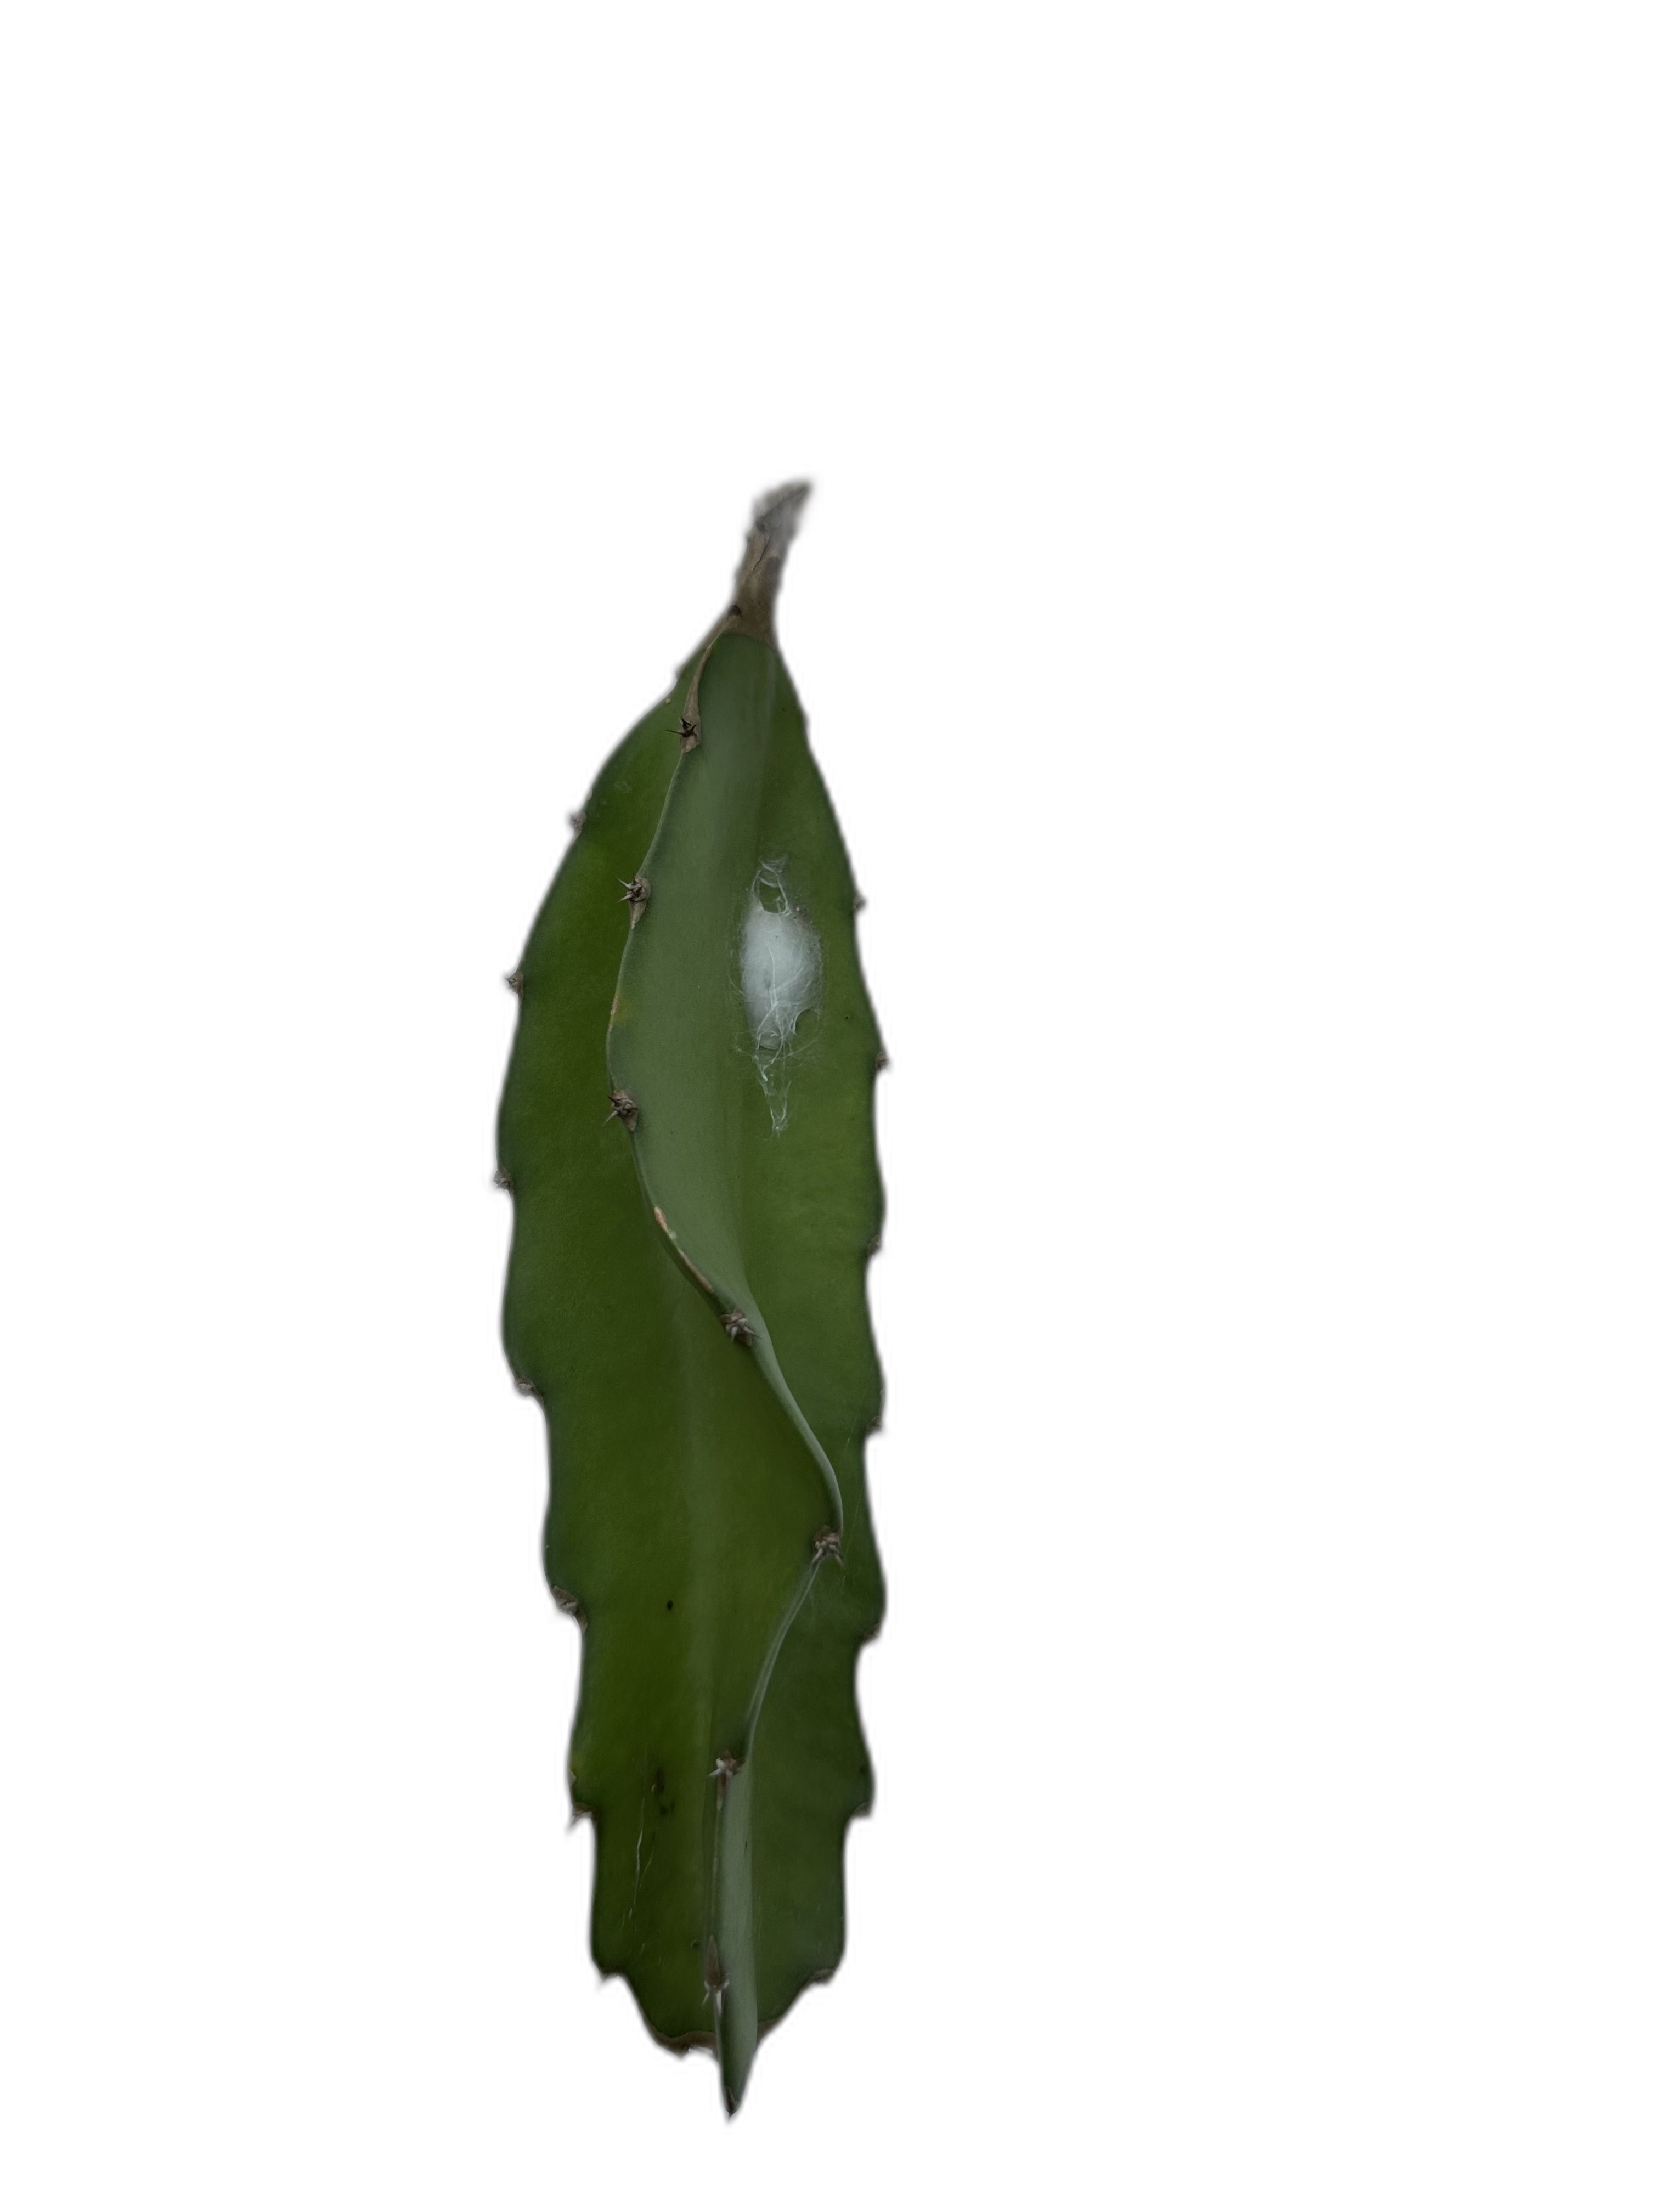
Label: Good leaf